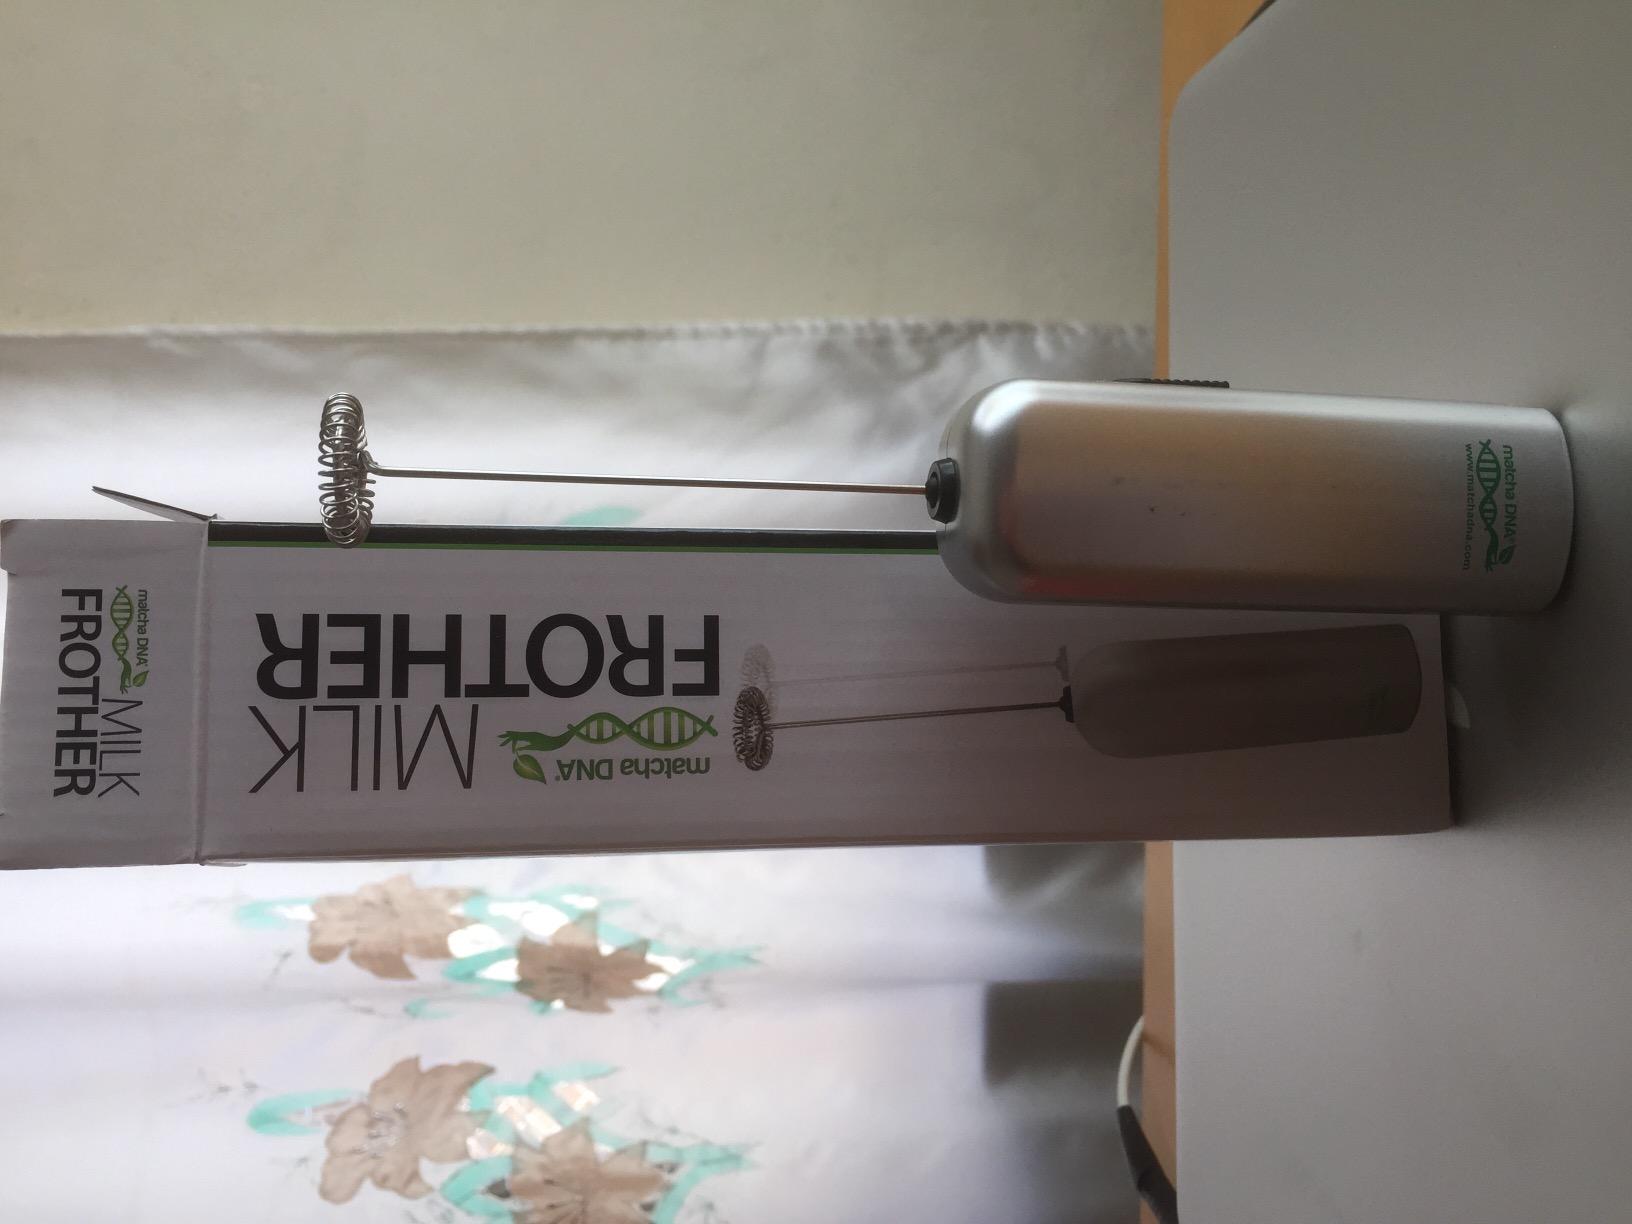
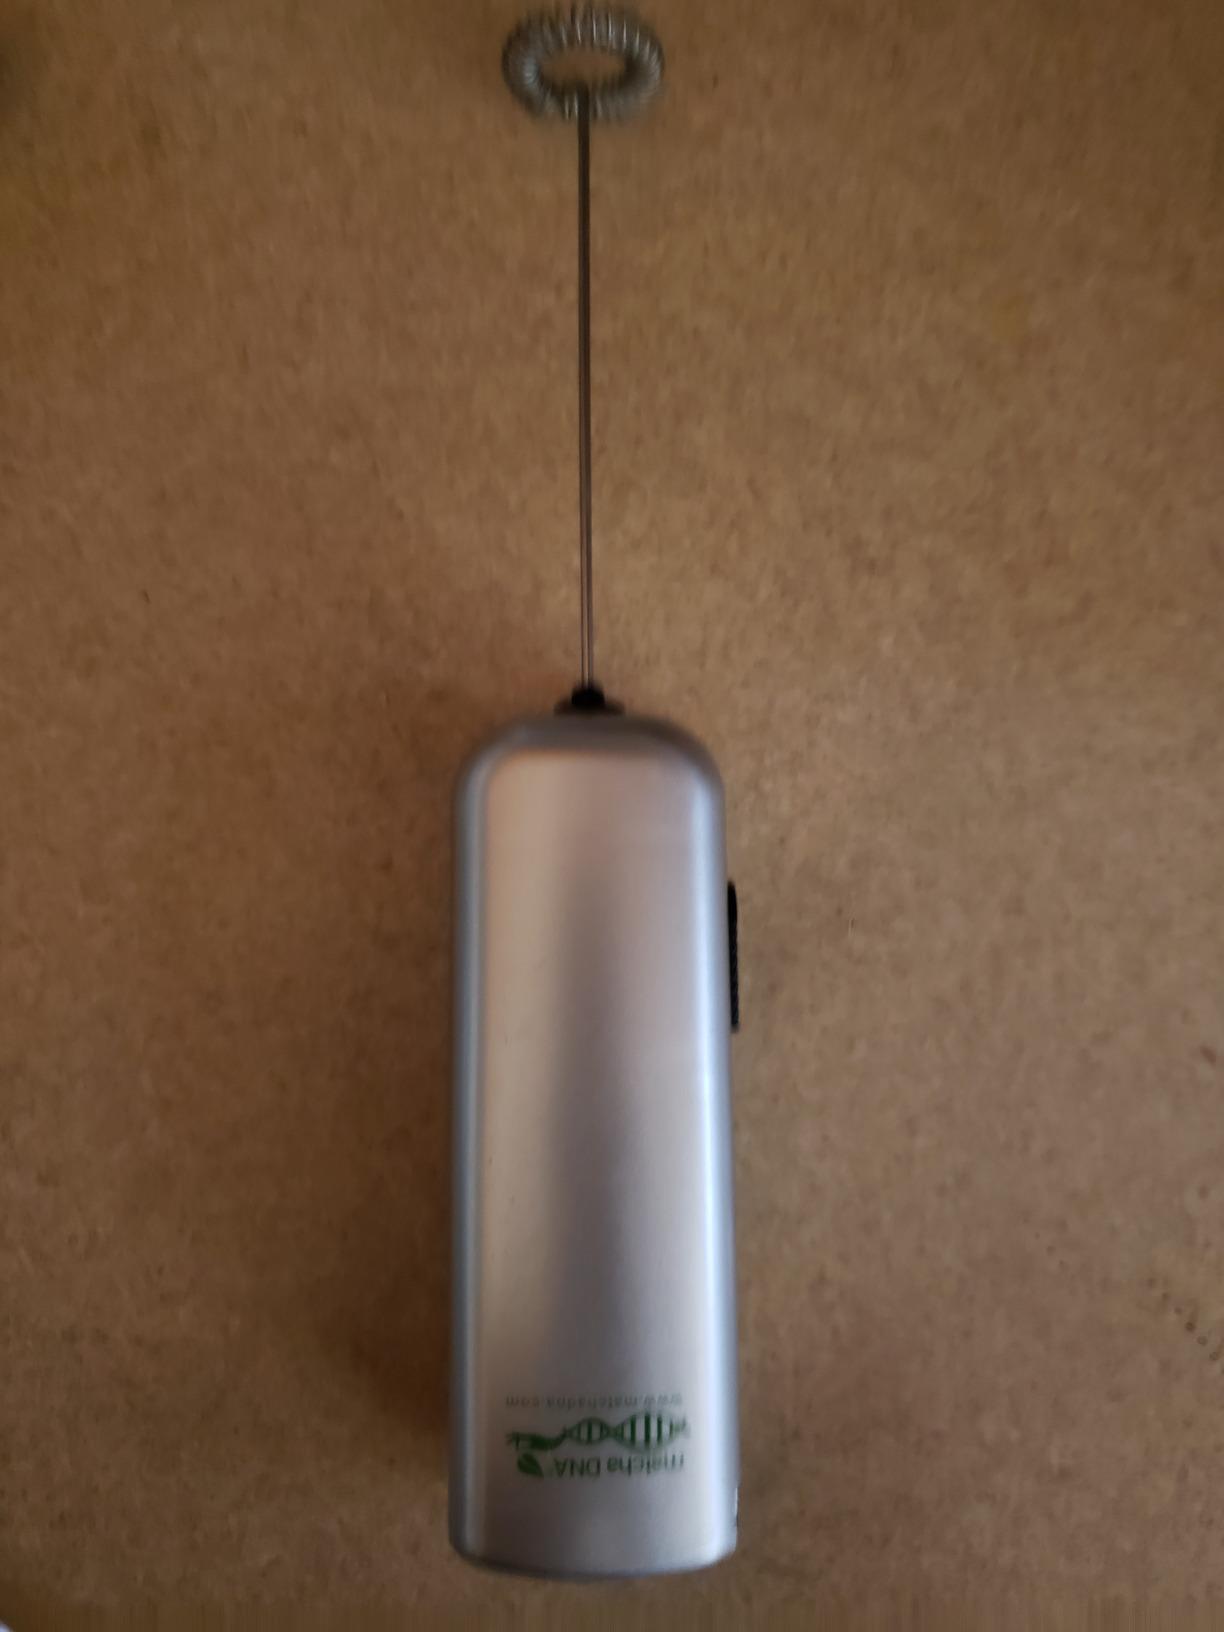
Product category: items_mixer
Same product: yes